Henfenfeld Castle

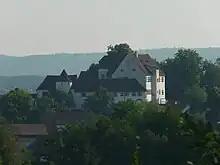
The 2008 plant in its natural setting.

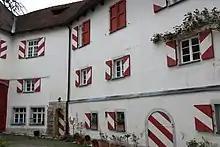
Innenhof

In the 1920s, the von Schwarz family ran a catering business on the upper floor and, as early as 1929, gave rooms to the NS-Lehrerbund for training purposes. In 1939, a camp for the female Reich Labor Service was established at the castle.